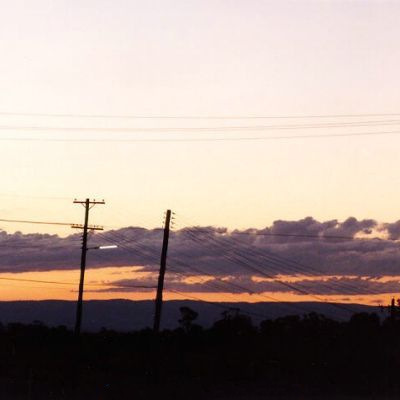
Cloud type: Stratocumulus (Sc)